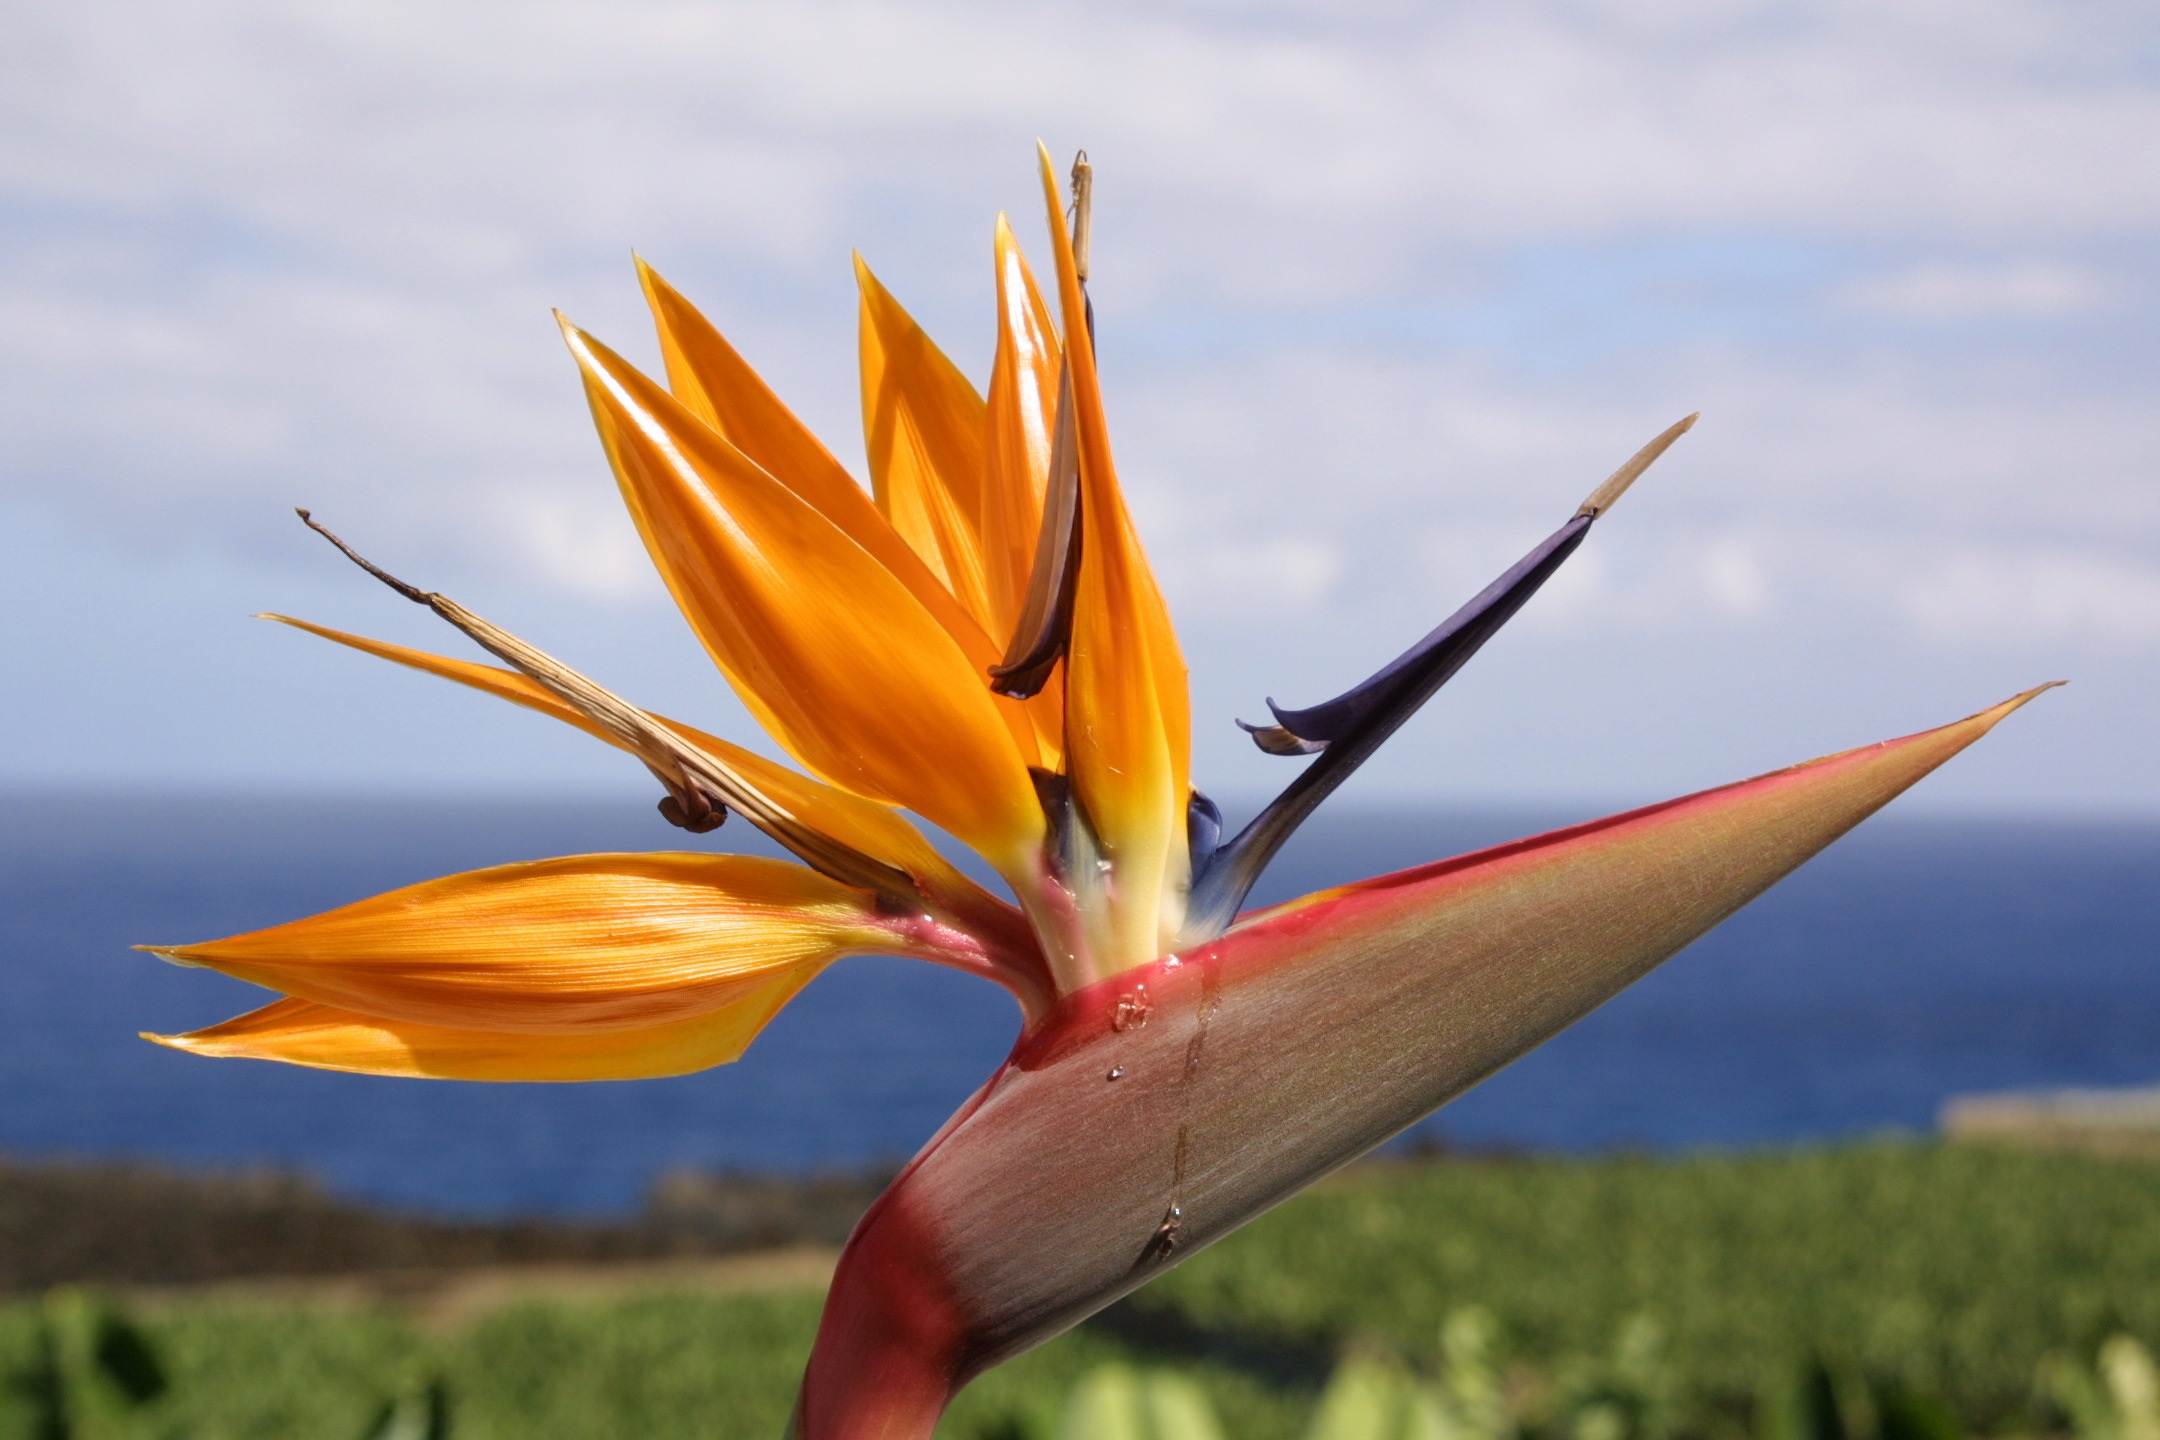
nature, grass, blossom, plant, sky, sunlight, leaf, flower, petal, bloom, autumn, botany, yellow, flora, wildflower, close up, macro photography, bird of paradise flower, flowering plant, grass family, plant stem, land plant